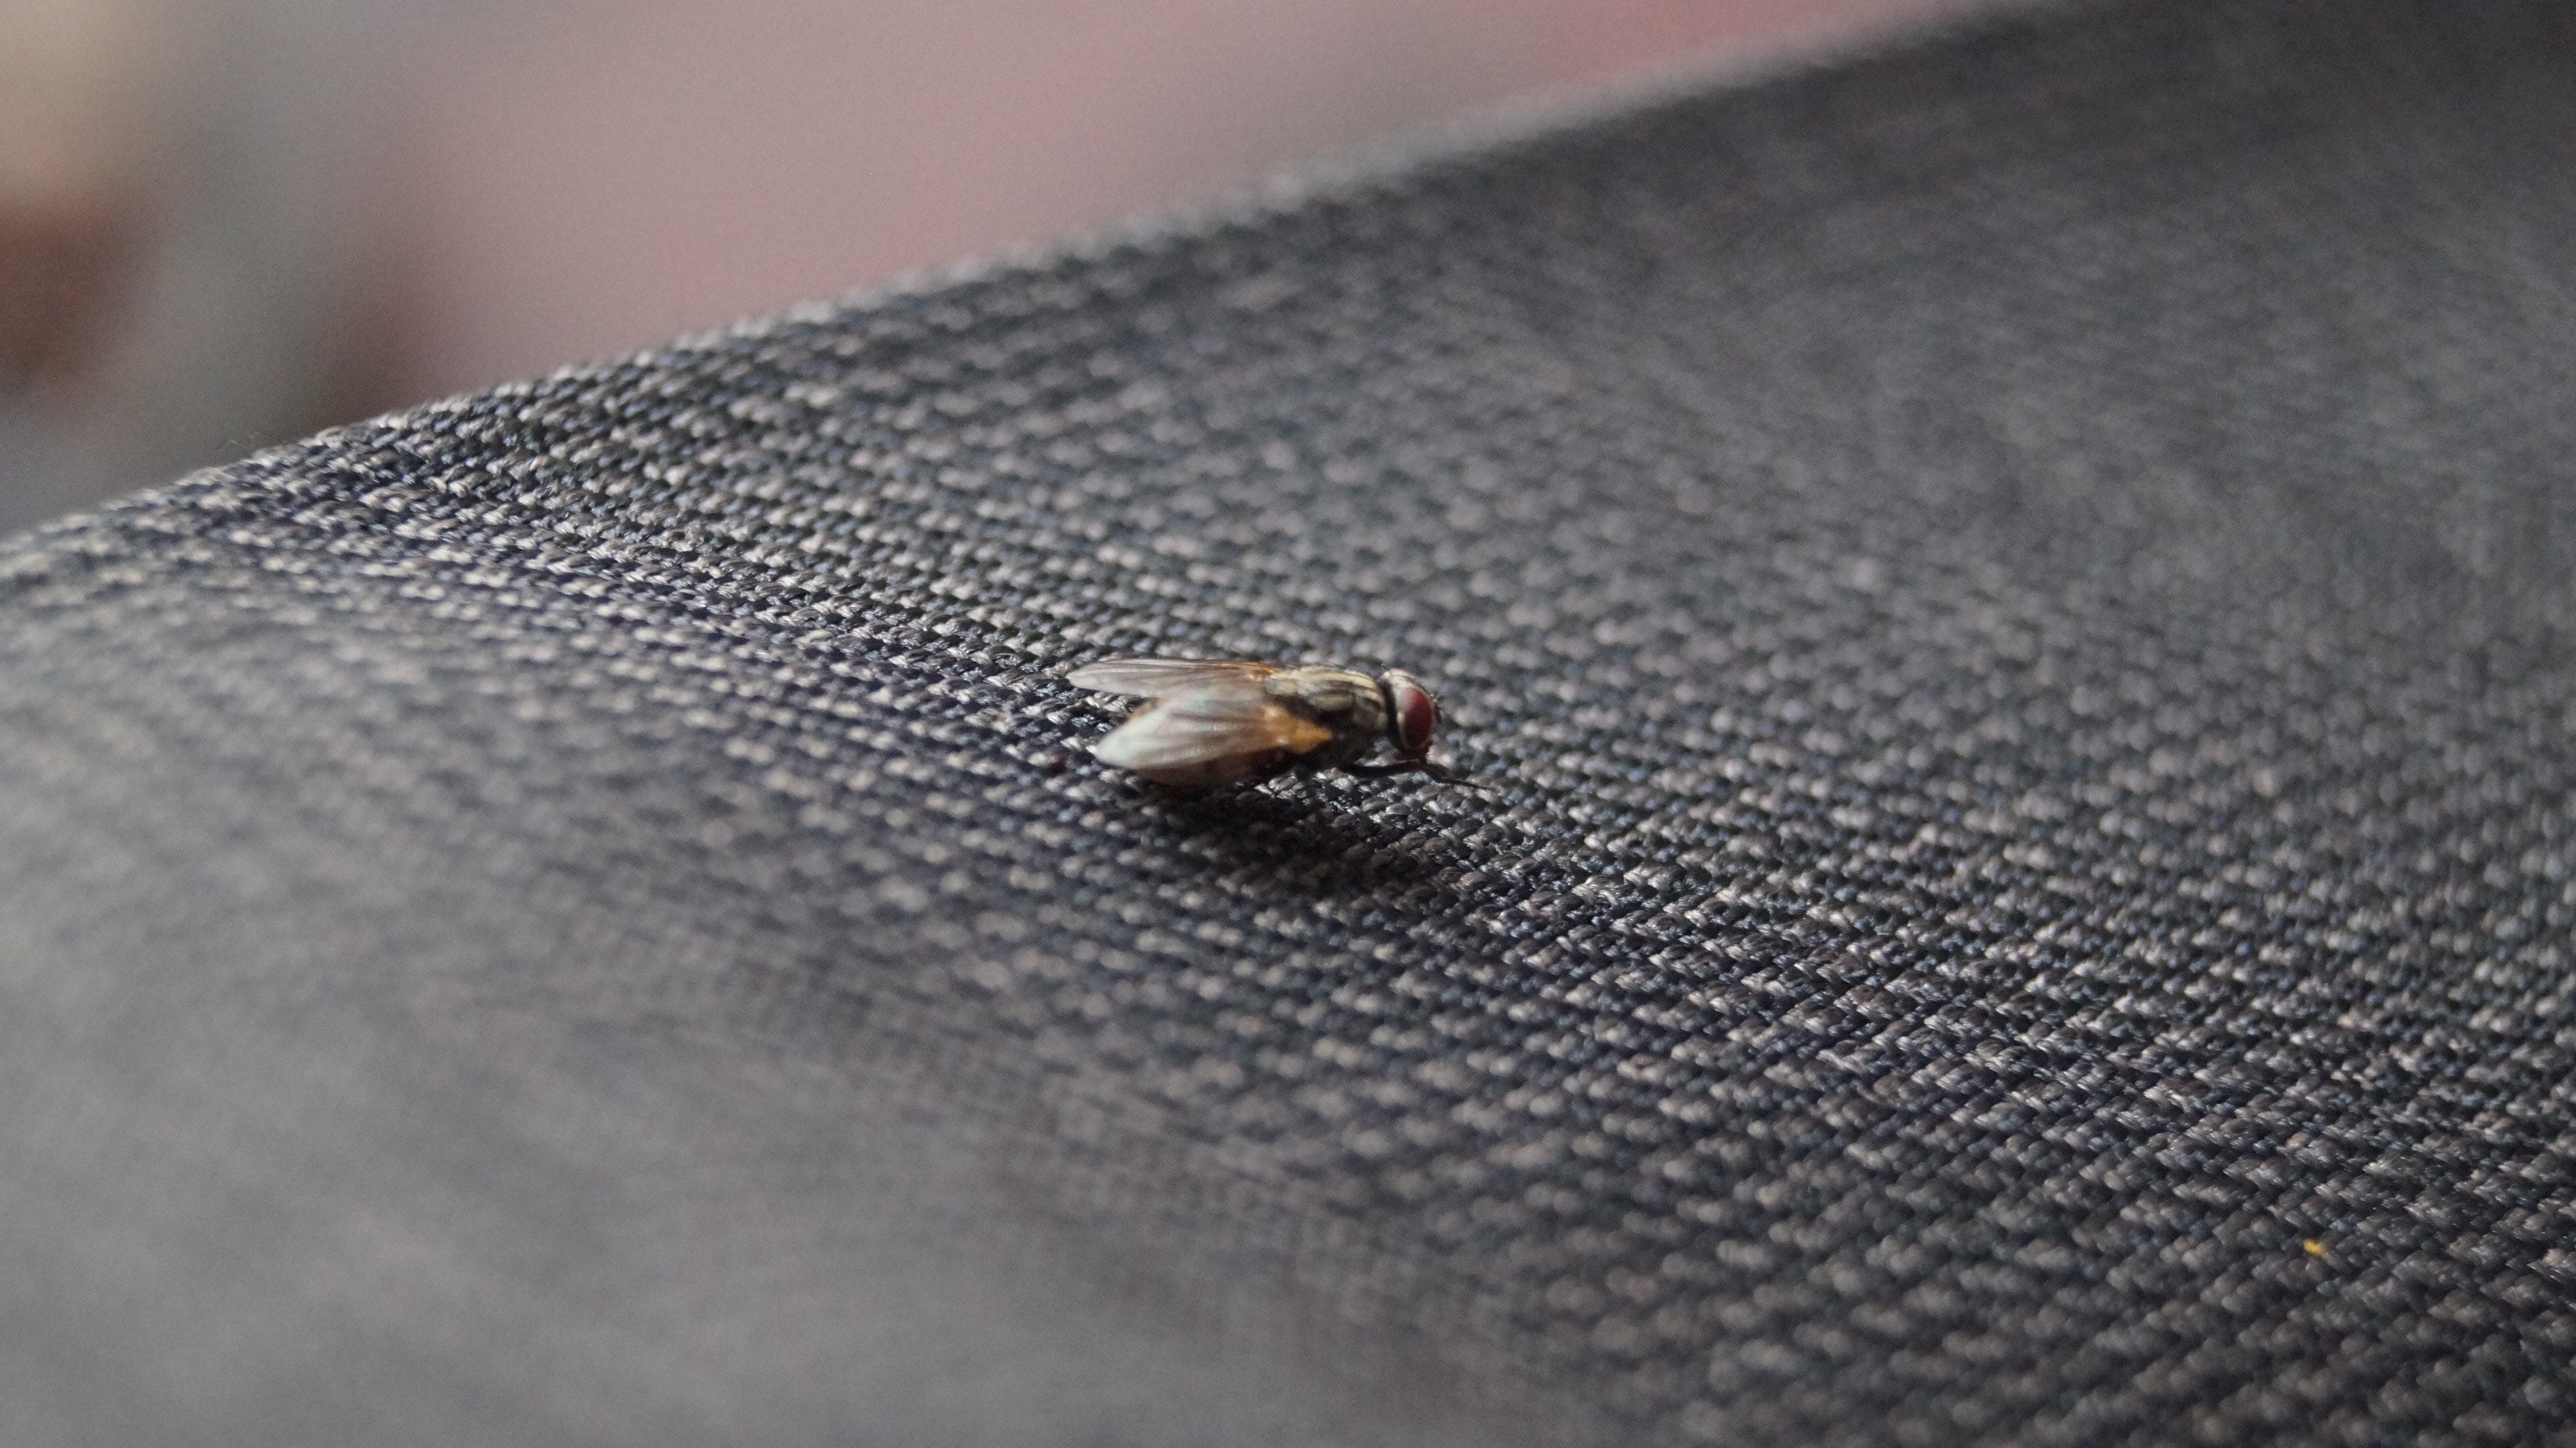
insect, close up, macro photography, pest, ladybug, house fly, invertebrate, photography, bug, parasite